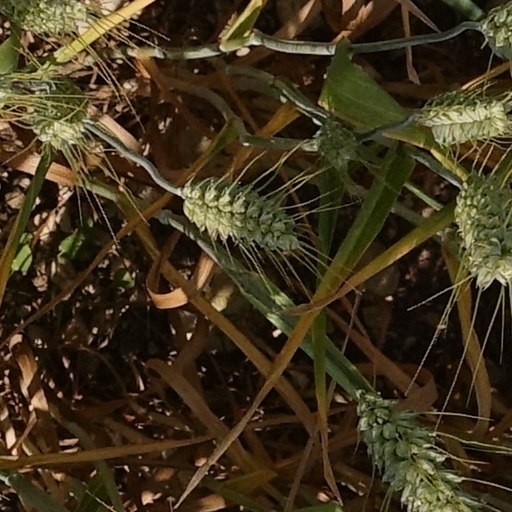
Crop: wheat